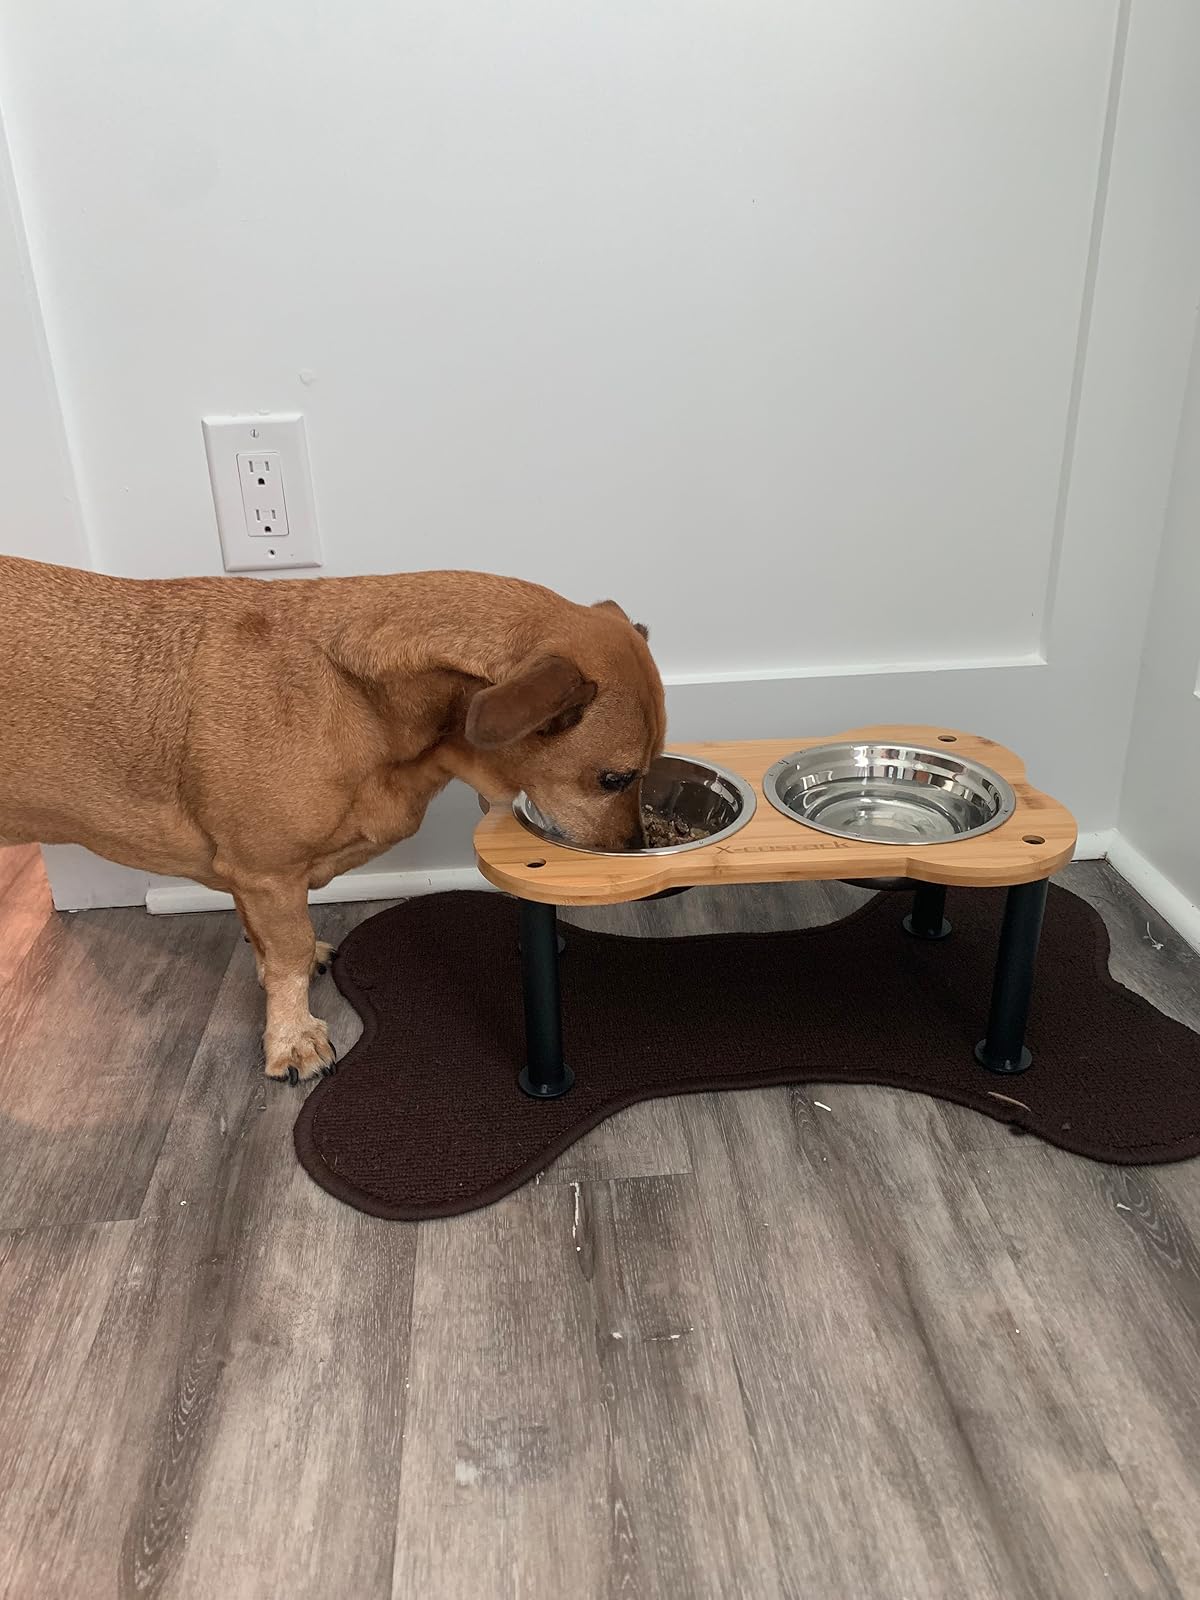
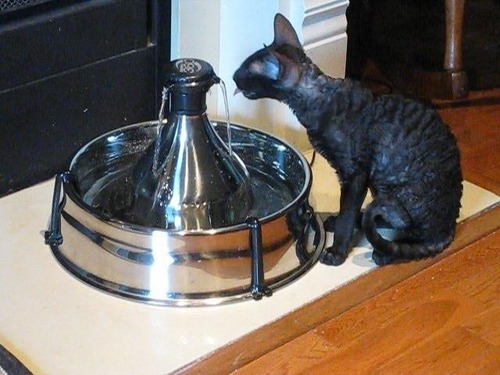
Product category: items_bowl
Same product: no